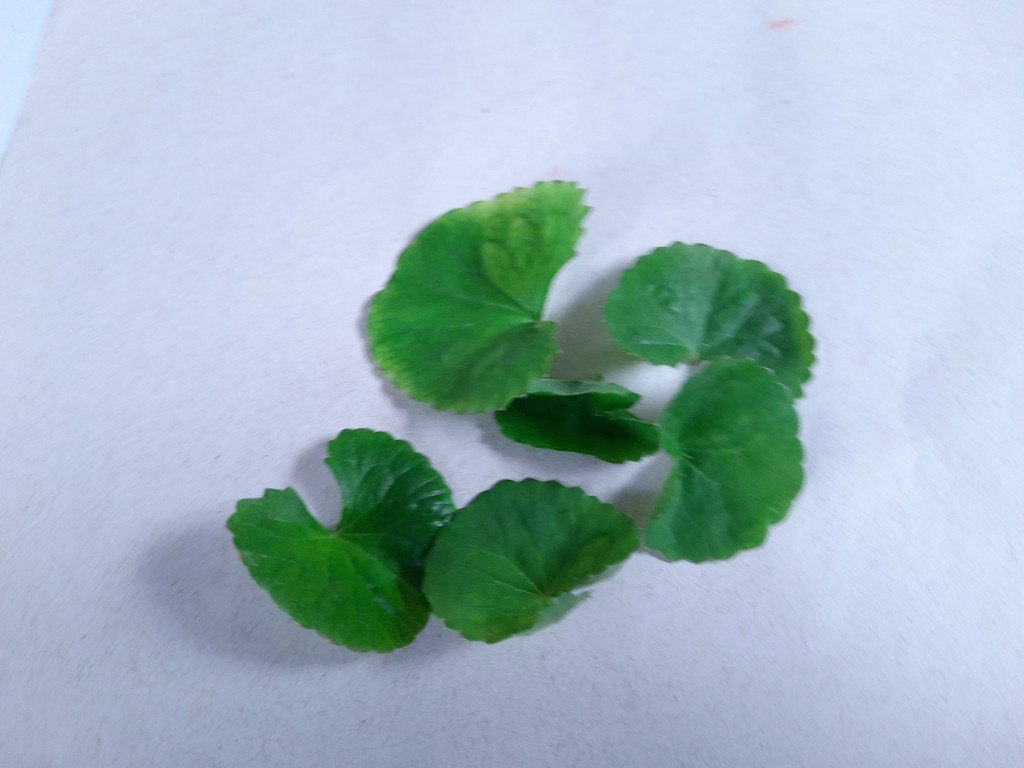
Label: Healthy